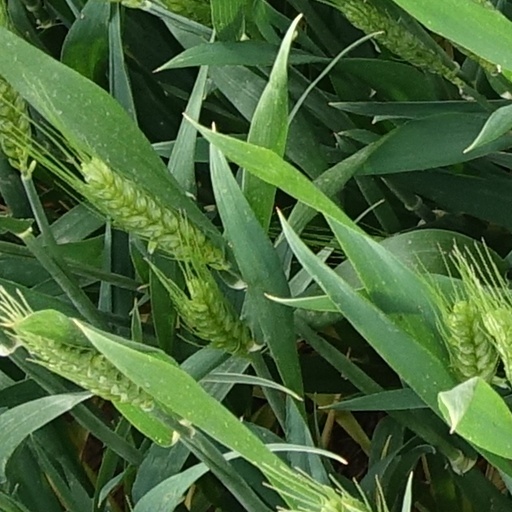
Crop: wheat